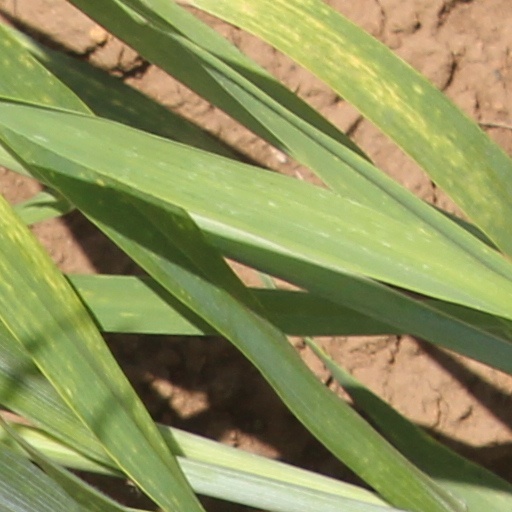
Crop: wheat